Brusselian dialect

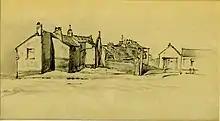
Sketch of the Marolles/Marollen in 1939 by Léon van Dievoet

There is a dispute and confusion about the meaning of Brusselian, which many consider to be a neighbourhood jargon distinct from a larger Brussels Dutch dialect, while others use the term "Marols" as an overarching substitute term for that citywide dialect. According to Jeanine Treffers-Daller, “the dialect has a tremendous prestige and a lot of myths are doing the rounds.”